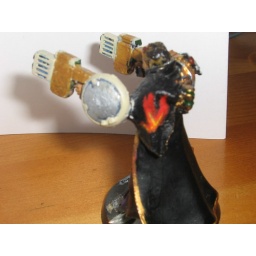
I maid the emblem from tissue paper soaked in plastic glue before being attatched and painted